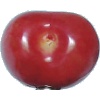
Label: Cherry 2